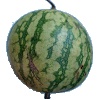
Label: Watermelon 1